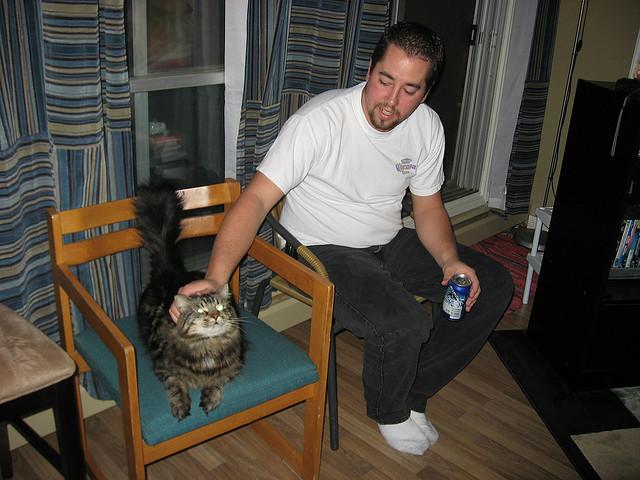
The man holding a can of beer is petting a cat.